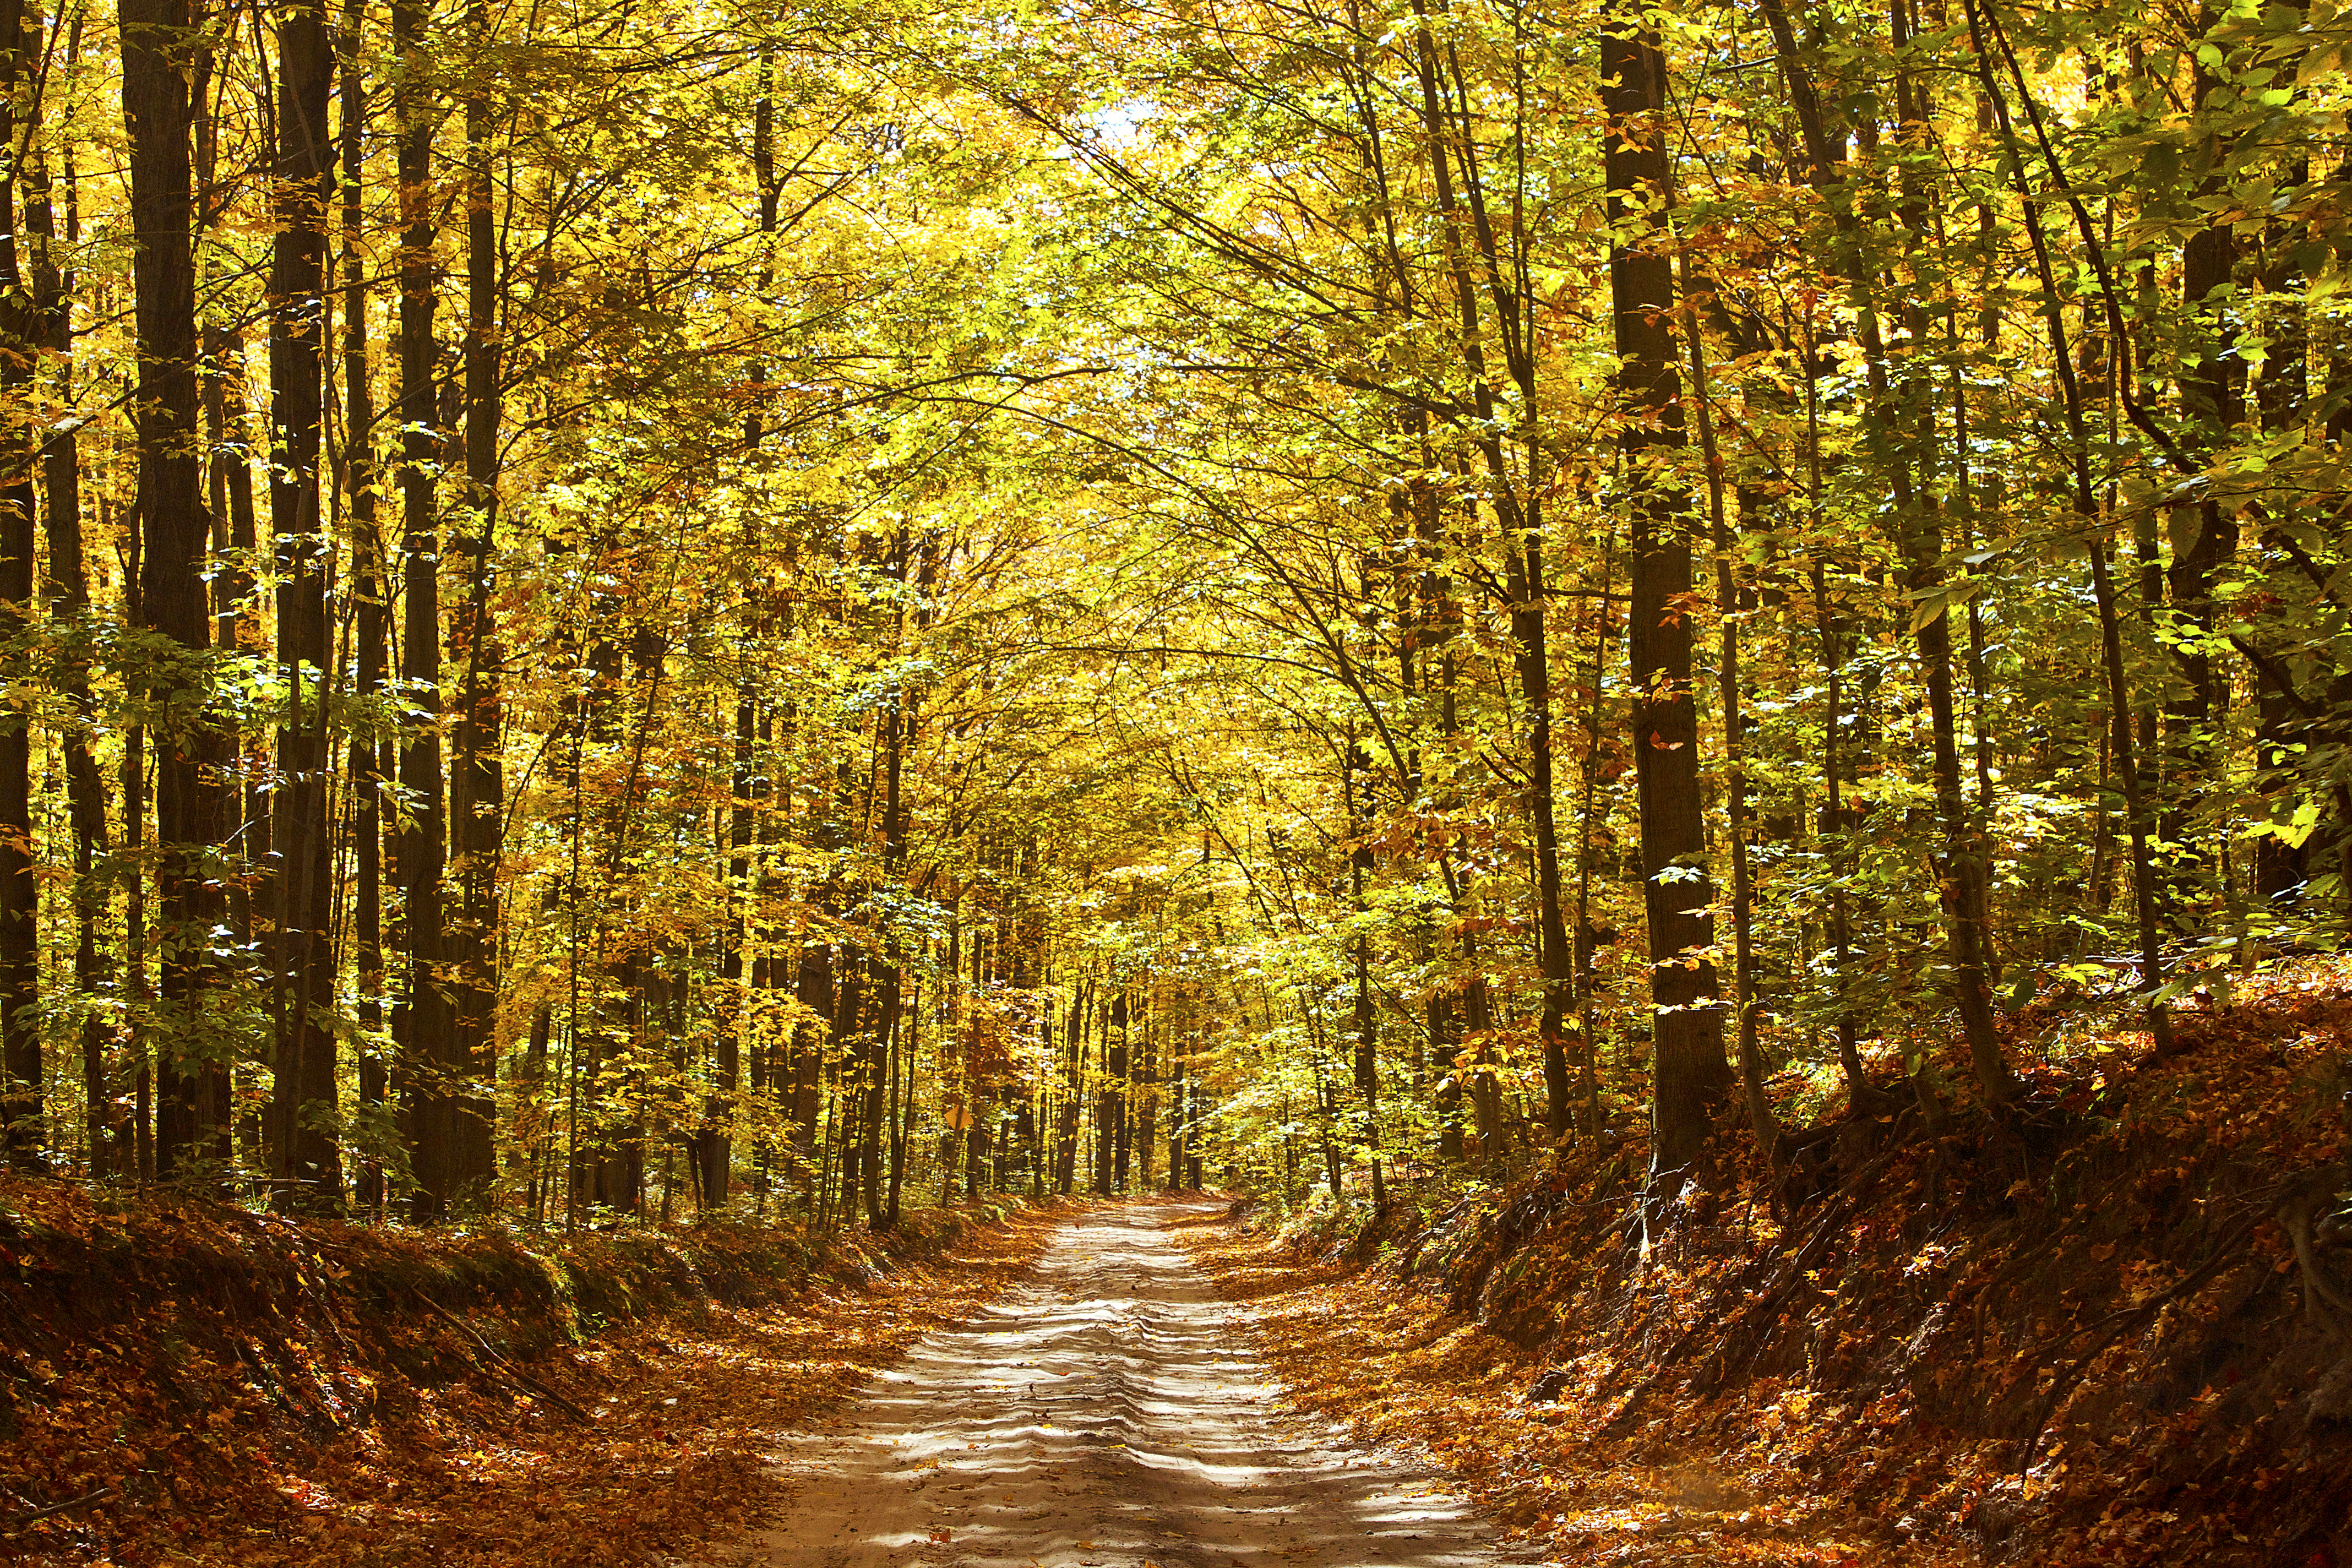
autumn, light, seasonal, rural, road, golden, leaves, fall, sunlight, tree, natural landscape, nature, forest, natural environment, leaf, woody plant, woodland, yellow, Northern hardwood forest, deciduous, plant, biome, temperate broadleaf and mixed forest, old growth forest, dirt road, path, grove, infrastructure, thoroughfare, trail, wood, sky, trunk, branch, landscape, birch, temperate coniferous forest, tropical and subtropical coniferous forests, lane, jungle, plant stem, spruce fir forest, street, birch family, state park